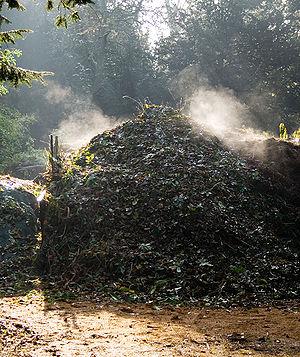
Le compostage est un processus biologique aérobie de conversion et de valorisation des matières organiques en un produit stabilisé, hygiénique, semblable à un terreau, riche en composés humiques et minéraux, le compost. Le compostage peut être réalisé dans des composteurs à l'échelle d'un foyer, de quelques foyers ; à une plus grande échelle il est possible de le pratiquer sur des parcelles de terres agricoles pour convertir les fumiers, ou encore dans des plates-formes pour convertir les déchets ménagers et les chutes de biomasse. Le compostage peut être un moyen de traiter tout ou une partie des biodéchets des villes, notamment dans les pays en développement.
En thermodynamique, une réaction exothermique est un processus physico-chimique produisant du transfert thermique. Dans une réaction chimique exothermique, l'énergie dégagée par la formation des liaisons chimiques dans les produits de réaction est supérieure à l'énergie requise pour briser les liaisons dans les réactifs.